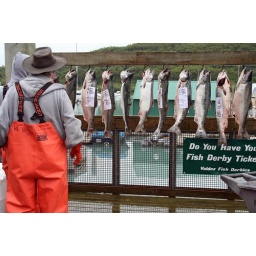
fishin in the silver salmon derby